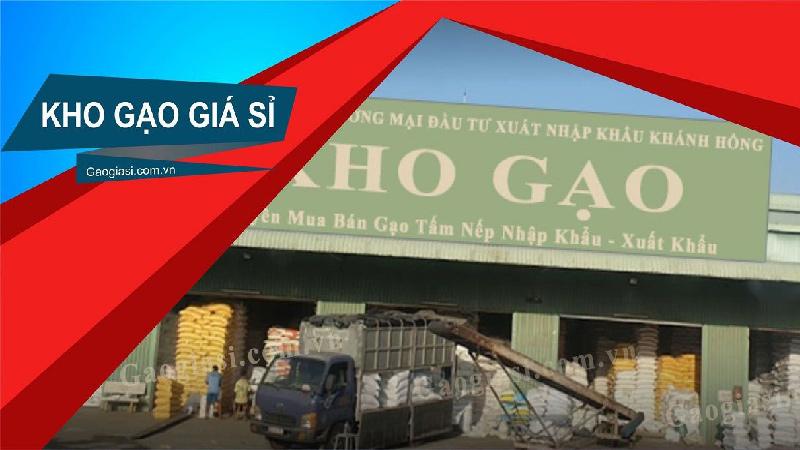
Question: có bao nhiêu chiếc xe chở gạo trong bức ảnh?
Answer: có một chiếc xe chở gạo